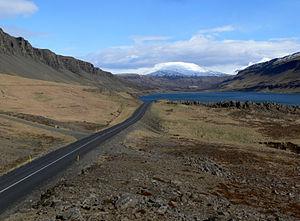
La Route 47 ou Hvalfjarðarvegur est une route islandaise qui longe le Hvalfjörður.